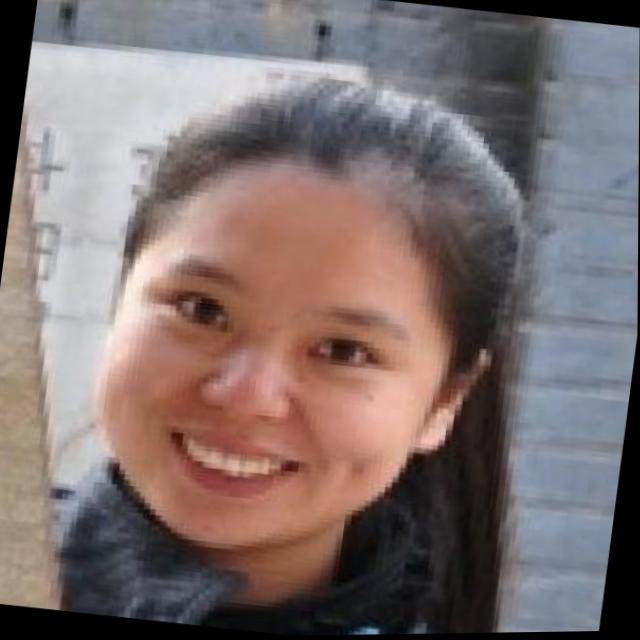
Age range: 21-44